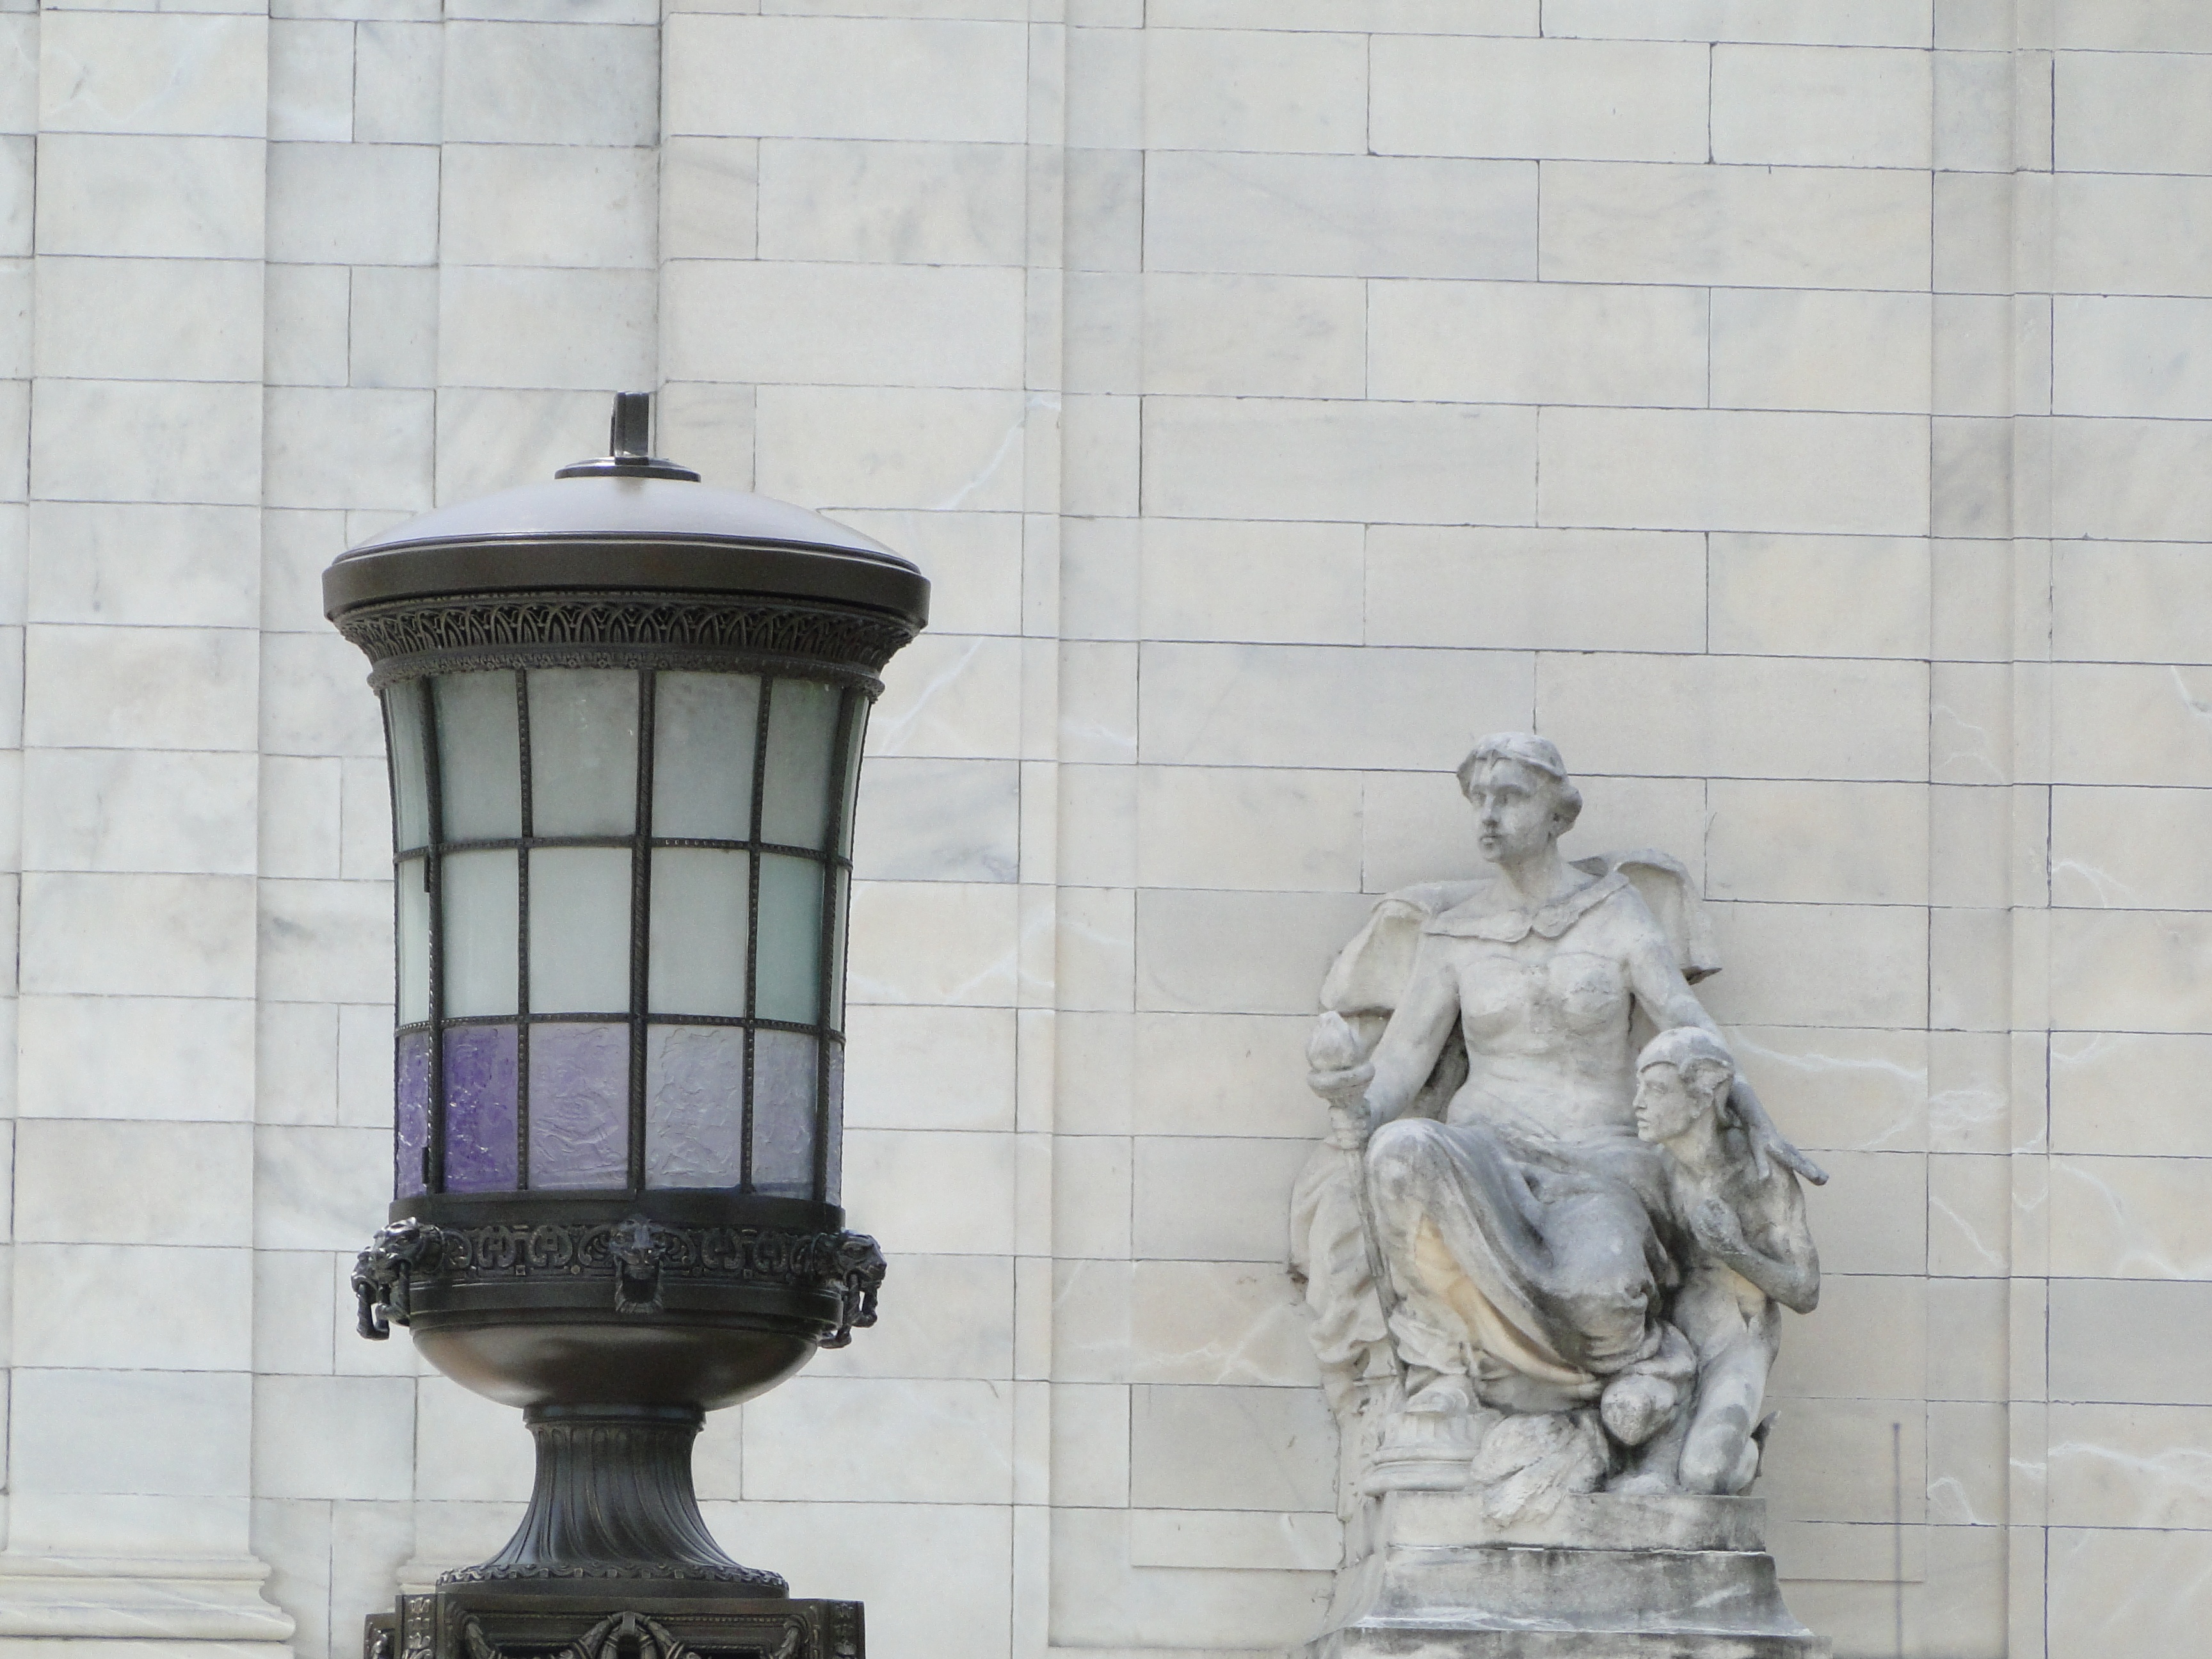
structure, lighting, light fixture